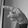
ASL letter: P